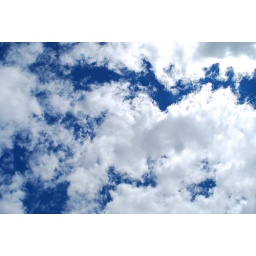
white and fluffy in a clear blue sky